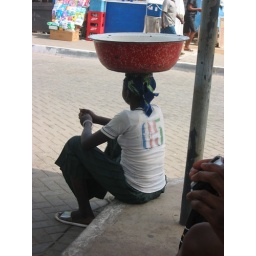
Ghanian lady waiting for the bus at the bus station, after a hard days work at the market in Accra.